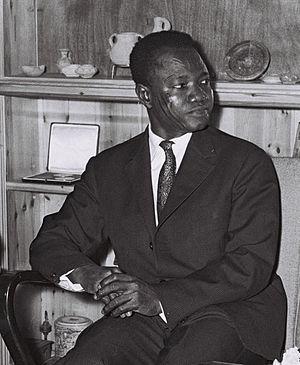
François Tombalbaye, dit Ngarta Tombalbaye, né le 15 juin 1918 à Bessada et assassiné lors d'un coup d’État le 13 avril 1975 à N'Djaména, est un homme d'État tchadien.
L'État du Tchad dans ses frontières actuelles est une création de la colonisation européenne. Ses frontières sont la résultante de négociations entre Français, Anglais et Allemands dans les années 1880. Mais l'espace tchadien possède une histoire riche et relativement bien connue. Il est sans doute l'un des berceaux de l'Humanité comme l'indique la découverte du fossile de Sahelanthropus tchadensis surnommé « Toumaï ». Il a été par la suite le siège de trois grands royaumes sahéliens, le Kanem-Bornou, le Baguirmi et le Ouaddaï.